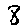
Label: 8